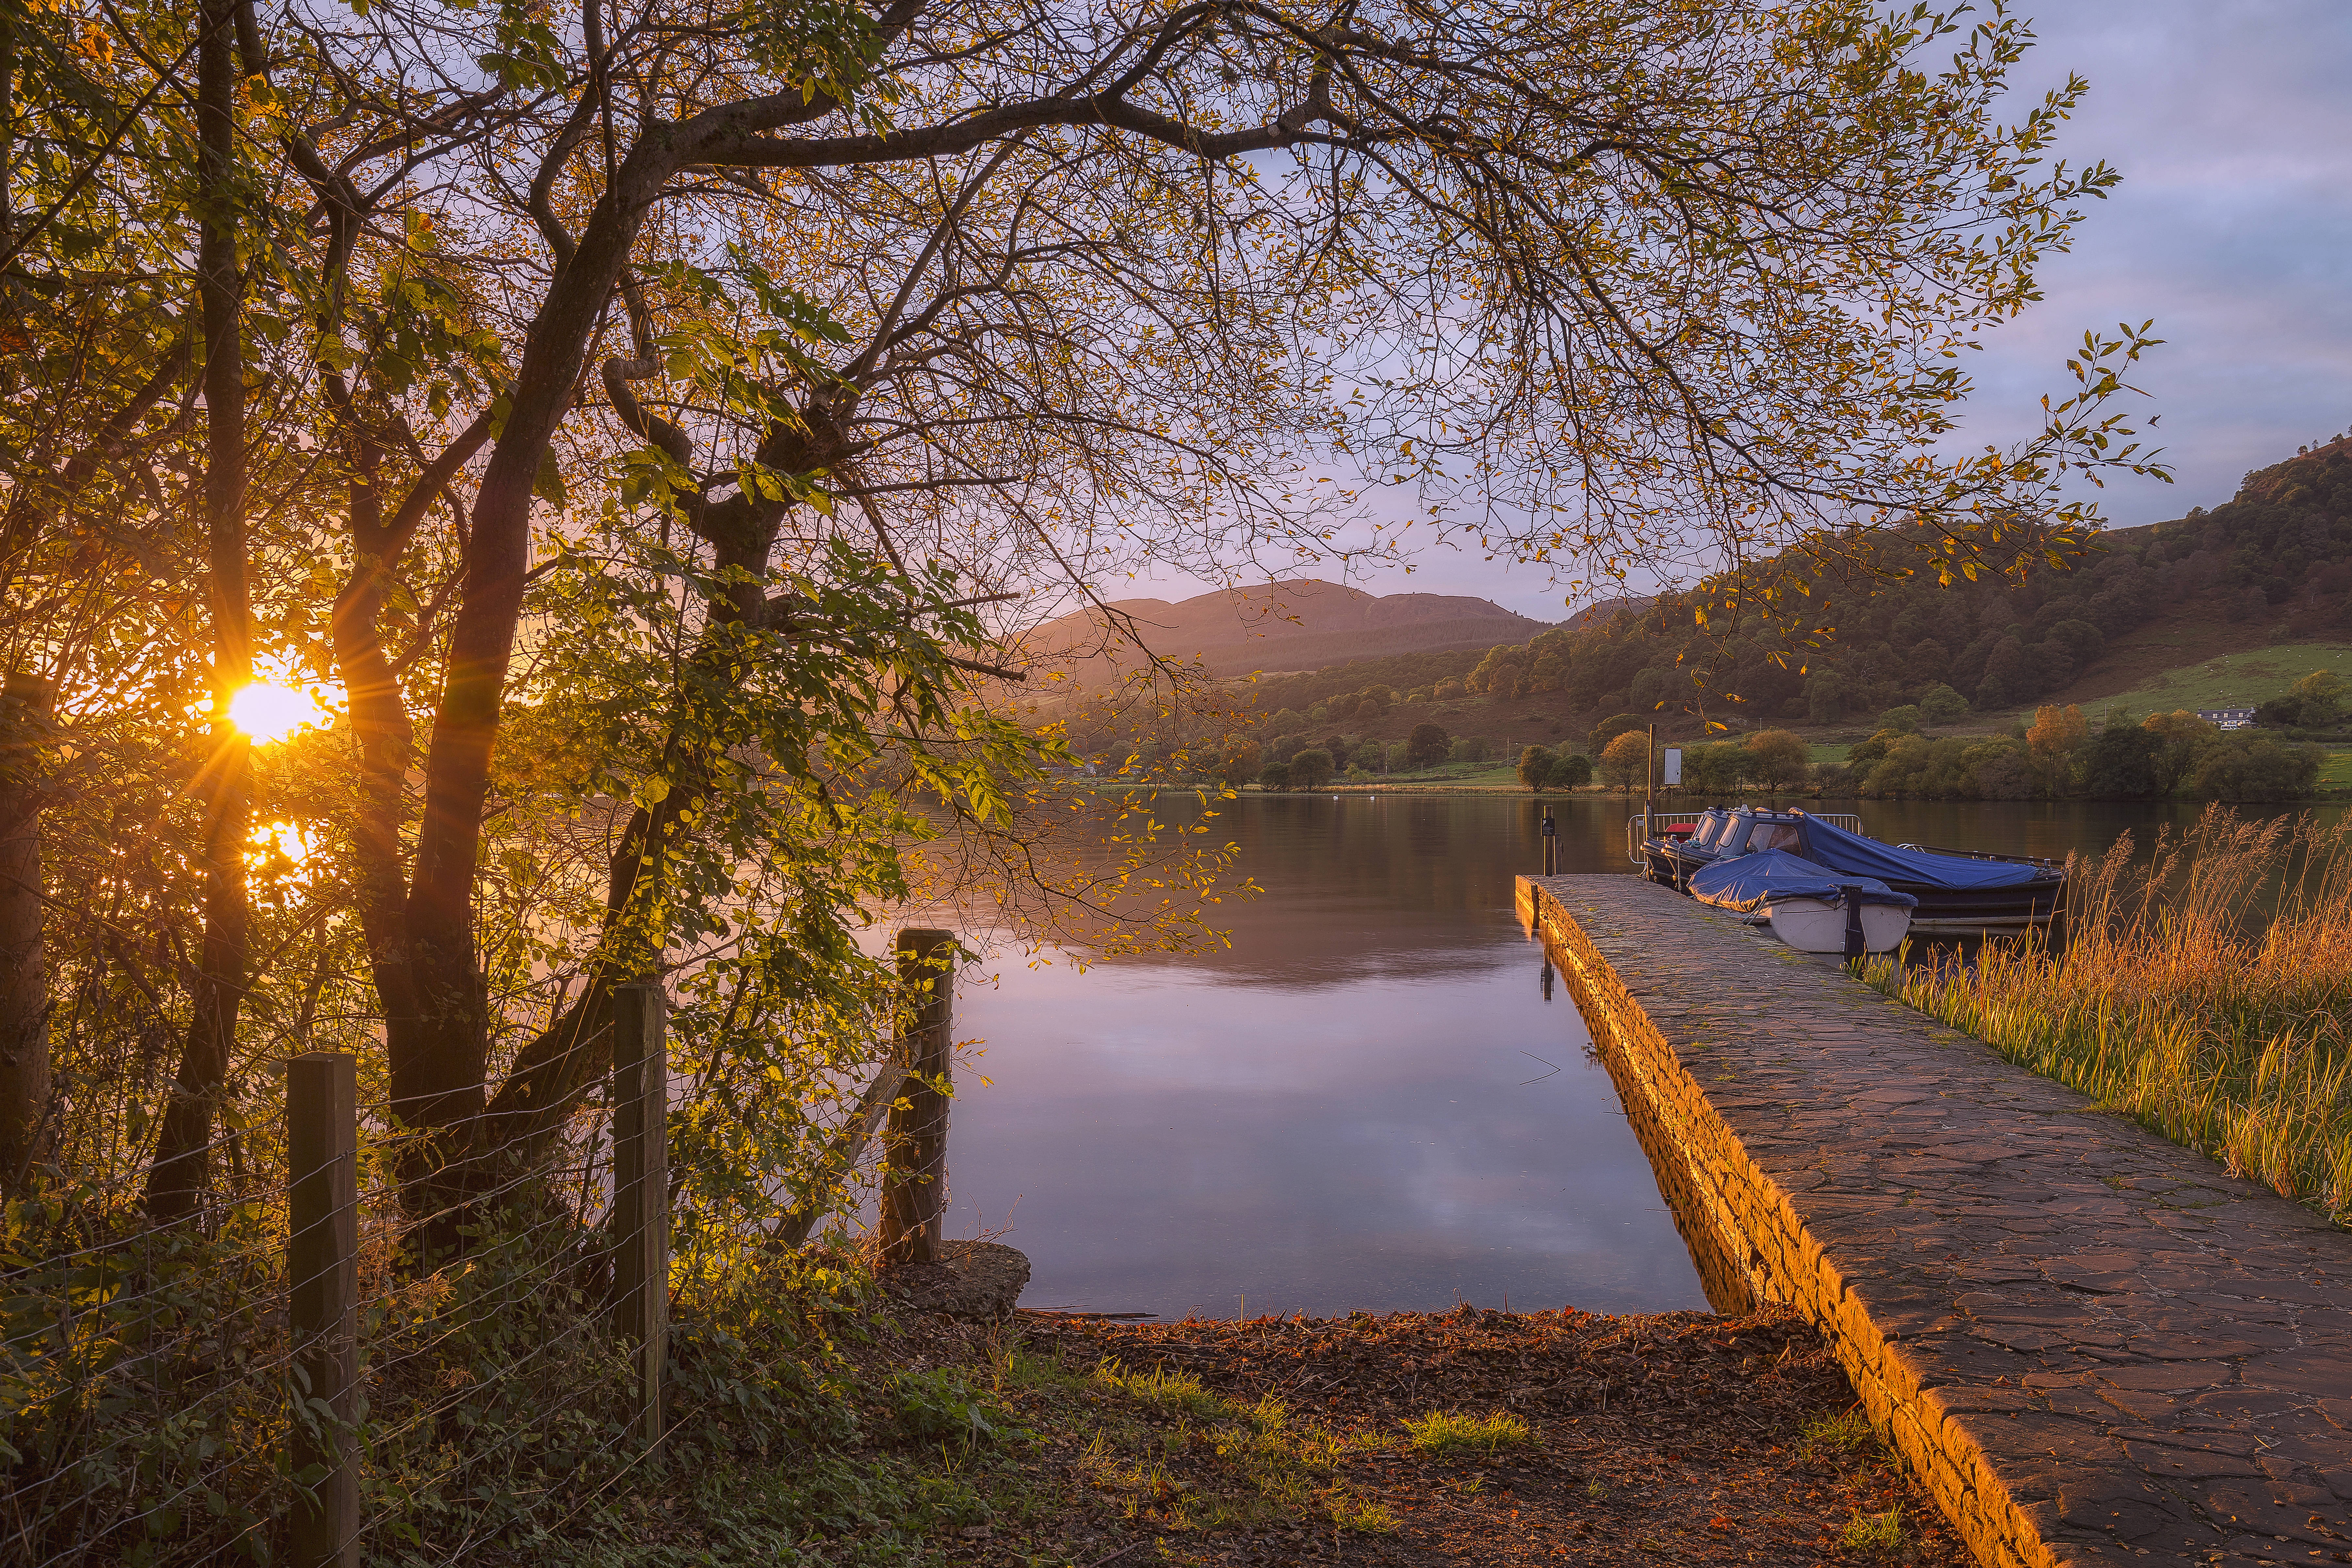
landscape, tree, water, nature, forest, wilderness, sunset, sunlight, morning, leaf, flower, lake, pier, river, reflection, autumn, season, cool image, boats, canon6d, scotland, woodland, i, ef1635mmf4lisusm, trossachs, lakeofmenteith, inchmahome, portofmenteith, rural area, atmospheric phenomenon, woody plant